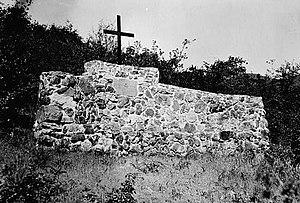
Liste complète des 135 National Historic Landmarks de Californie.